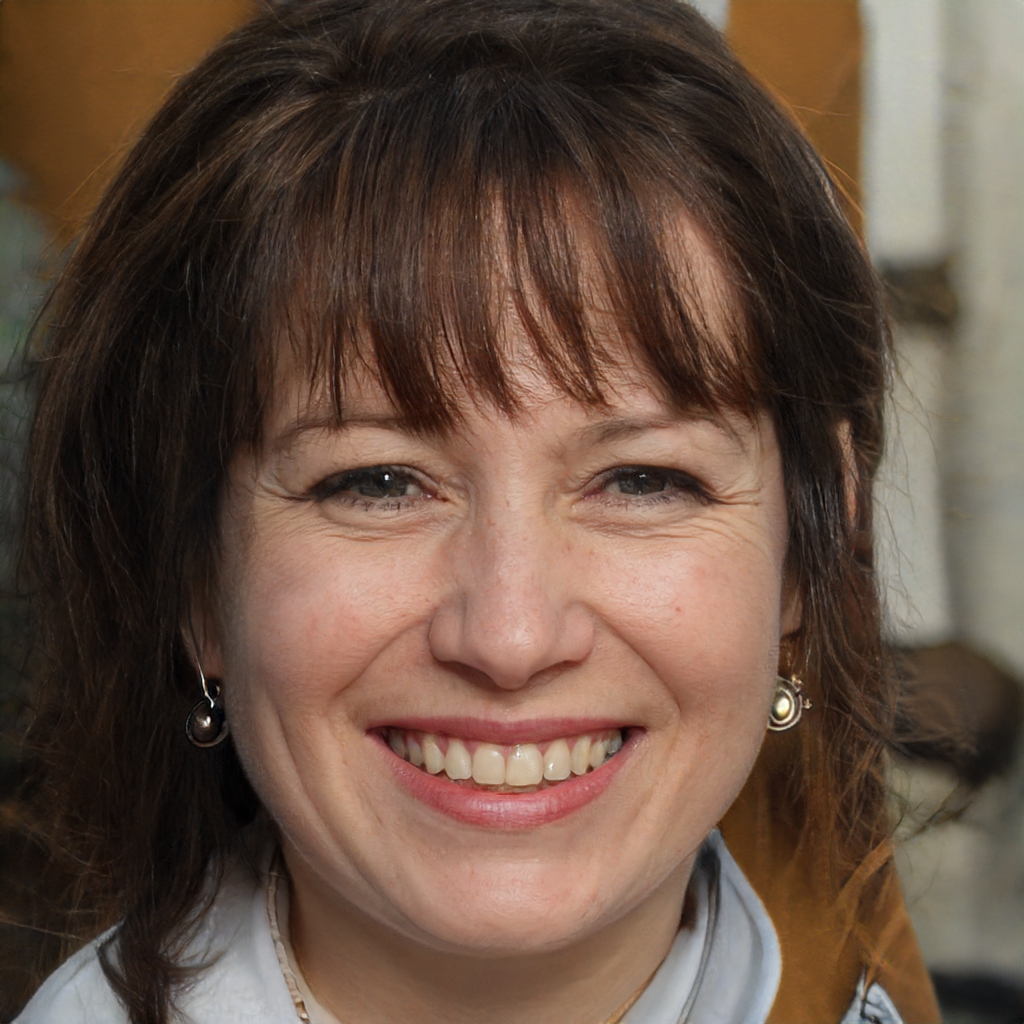
Gender: Female